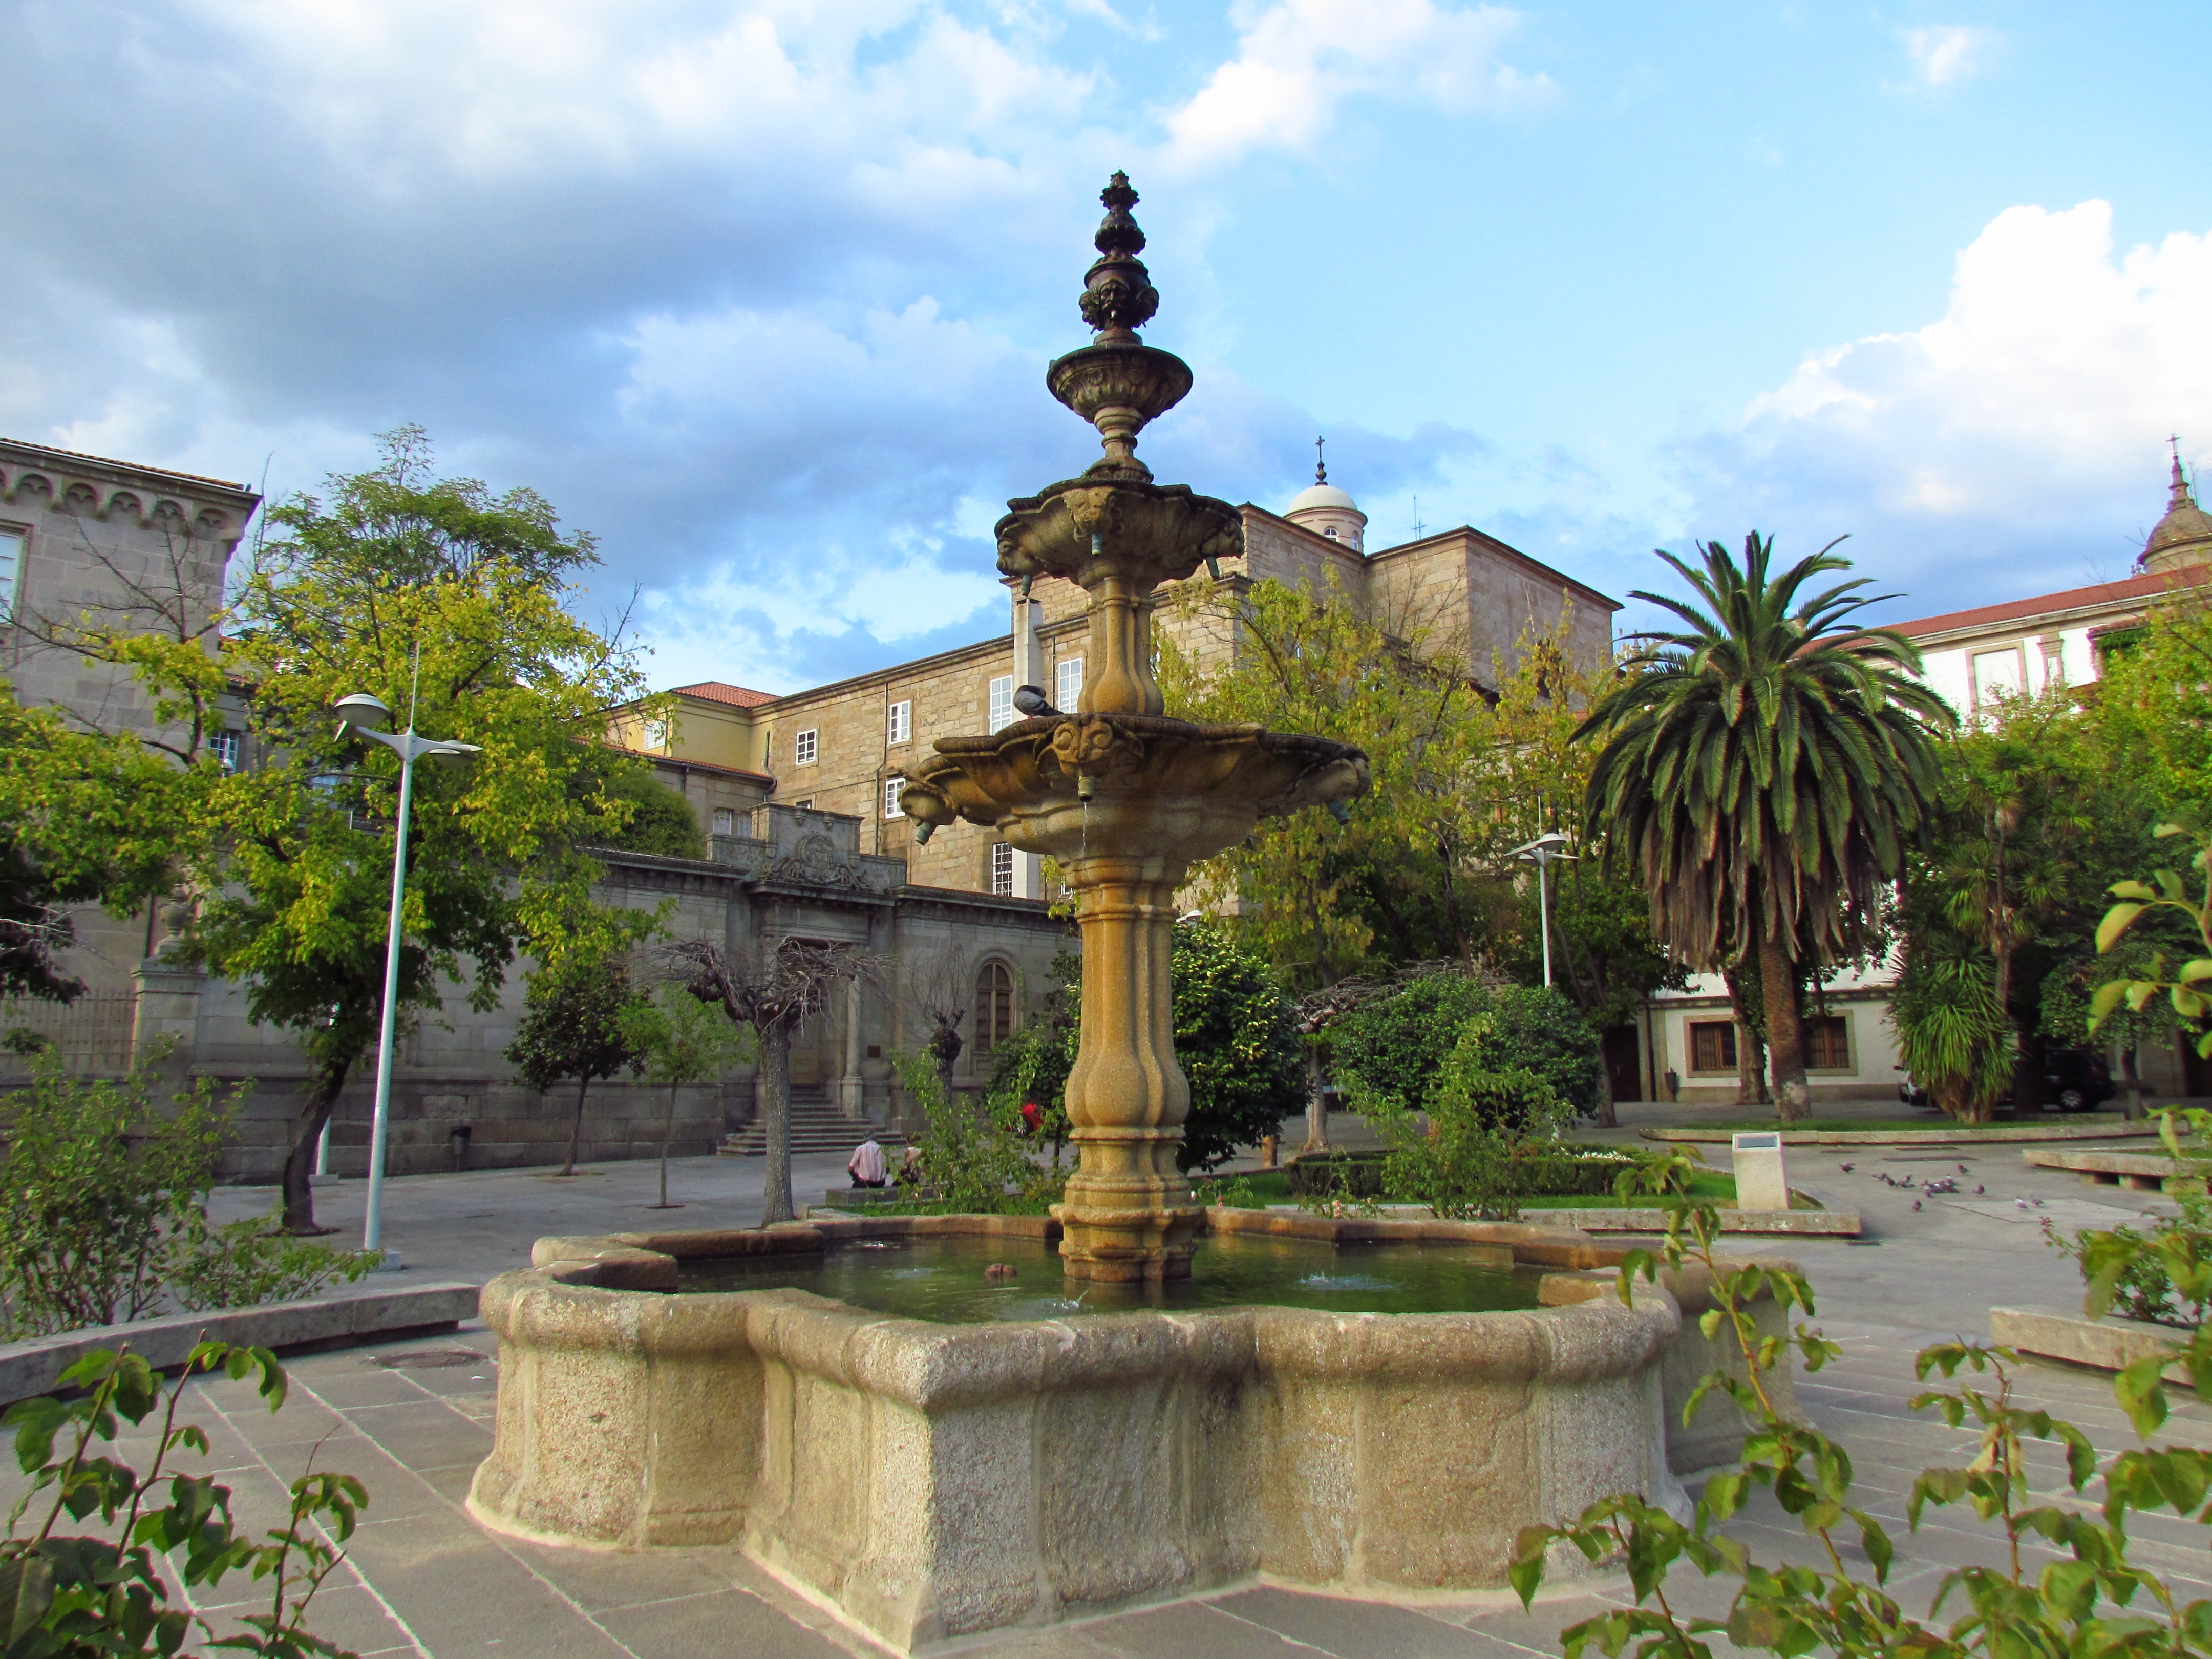
water, palace, city, stone, plaza, park, landmark, garden, tourism, source, fountain, center, galicia, town square, estate, water feature, ourense, alameda